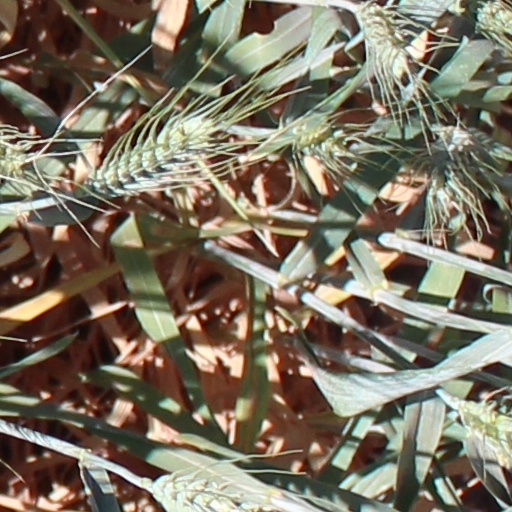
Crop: wheat